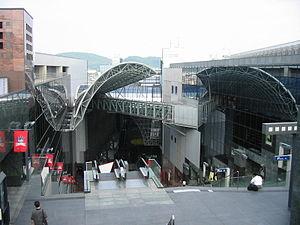
La gare de Kyoto est la plus grande gare ferroviaire de la ville de Kyoto, et l'une des plus importantes du Japon. Elle est desservie à la fois par le Shinkansen, les réseaux des compagnies JR West et Kintetsu, et le métro de Kyoto.